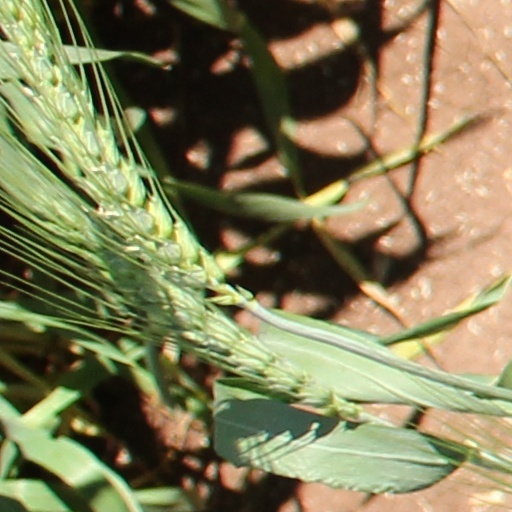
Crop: wheat